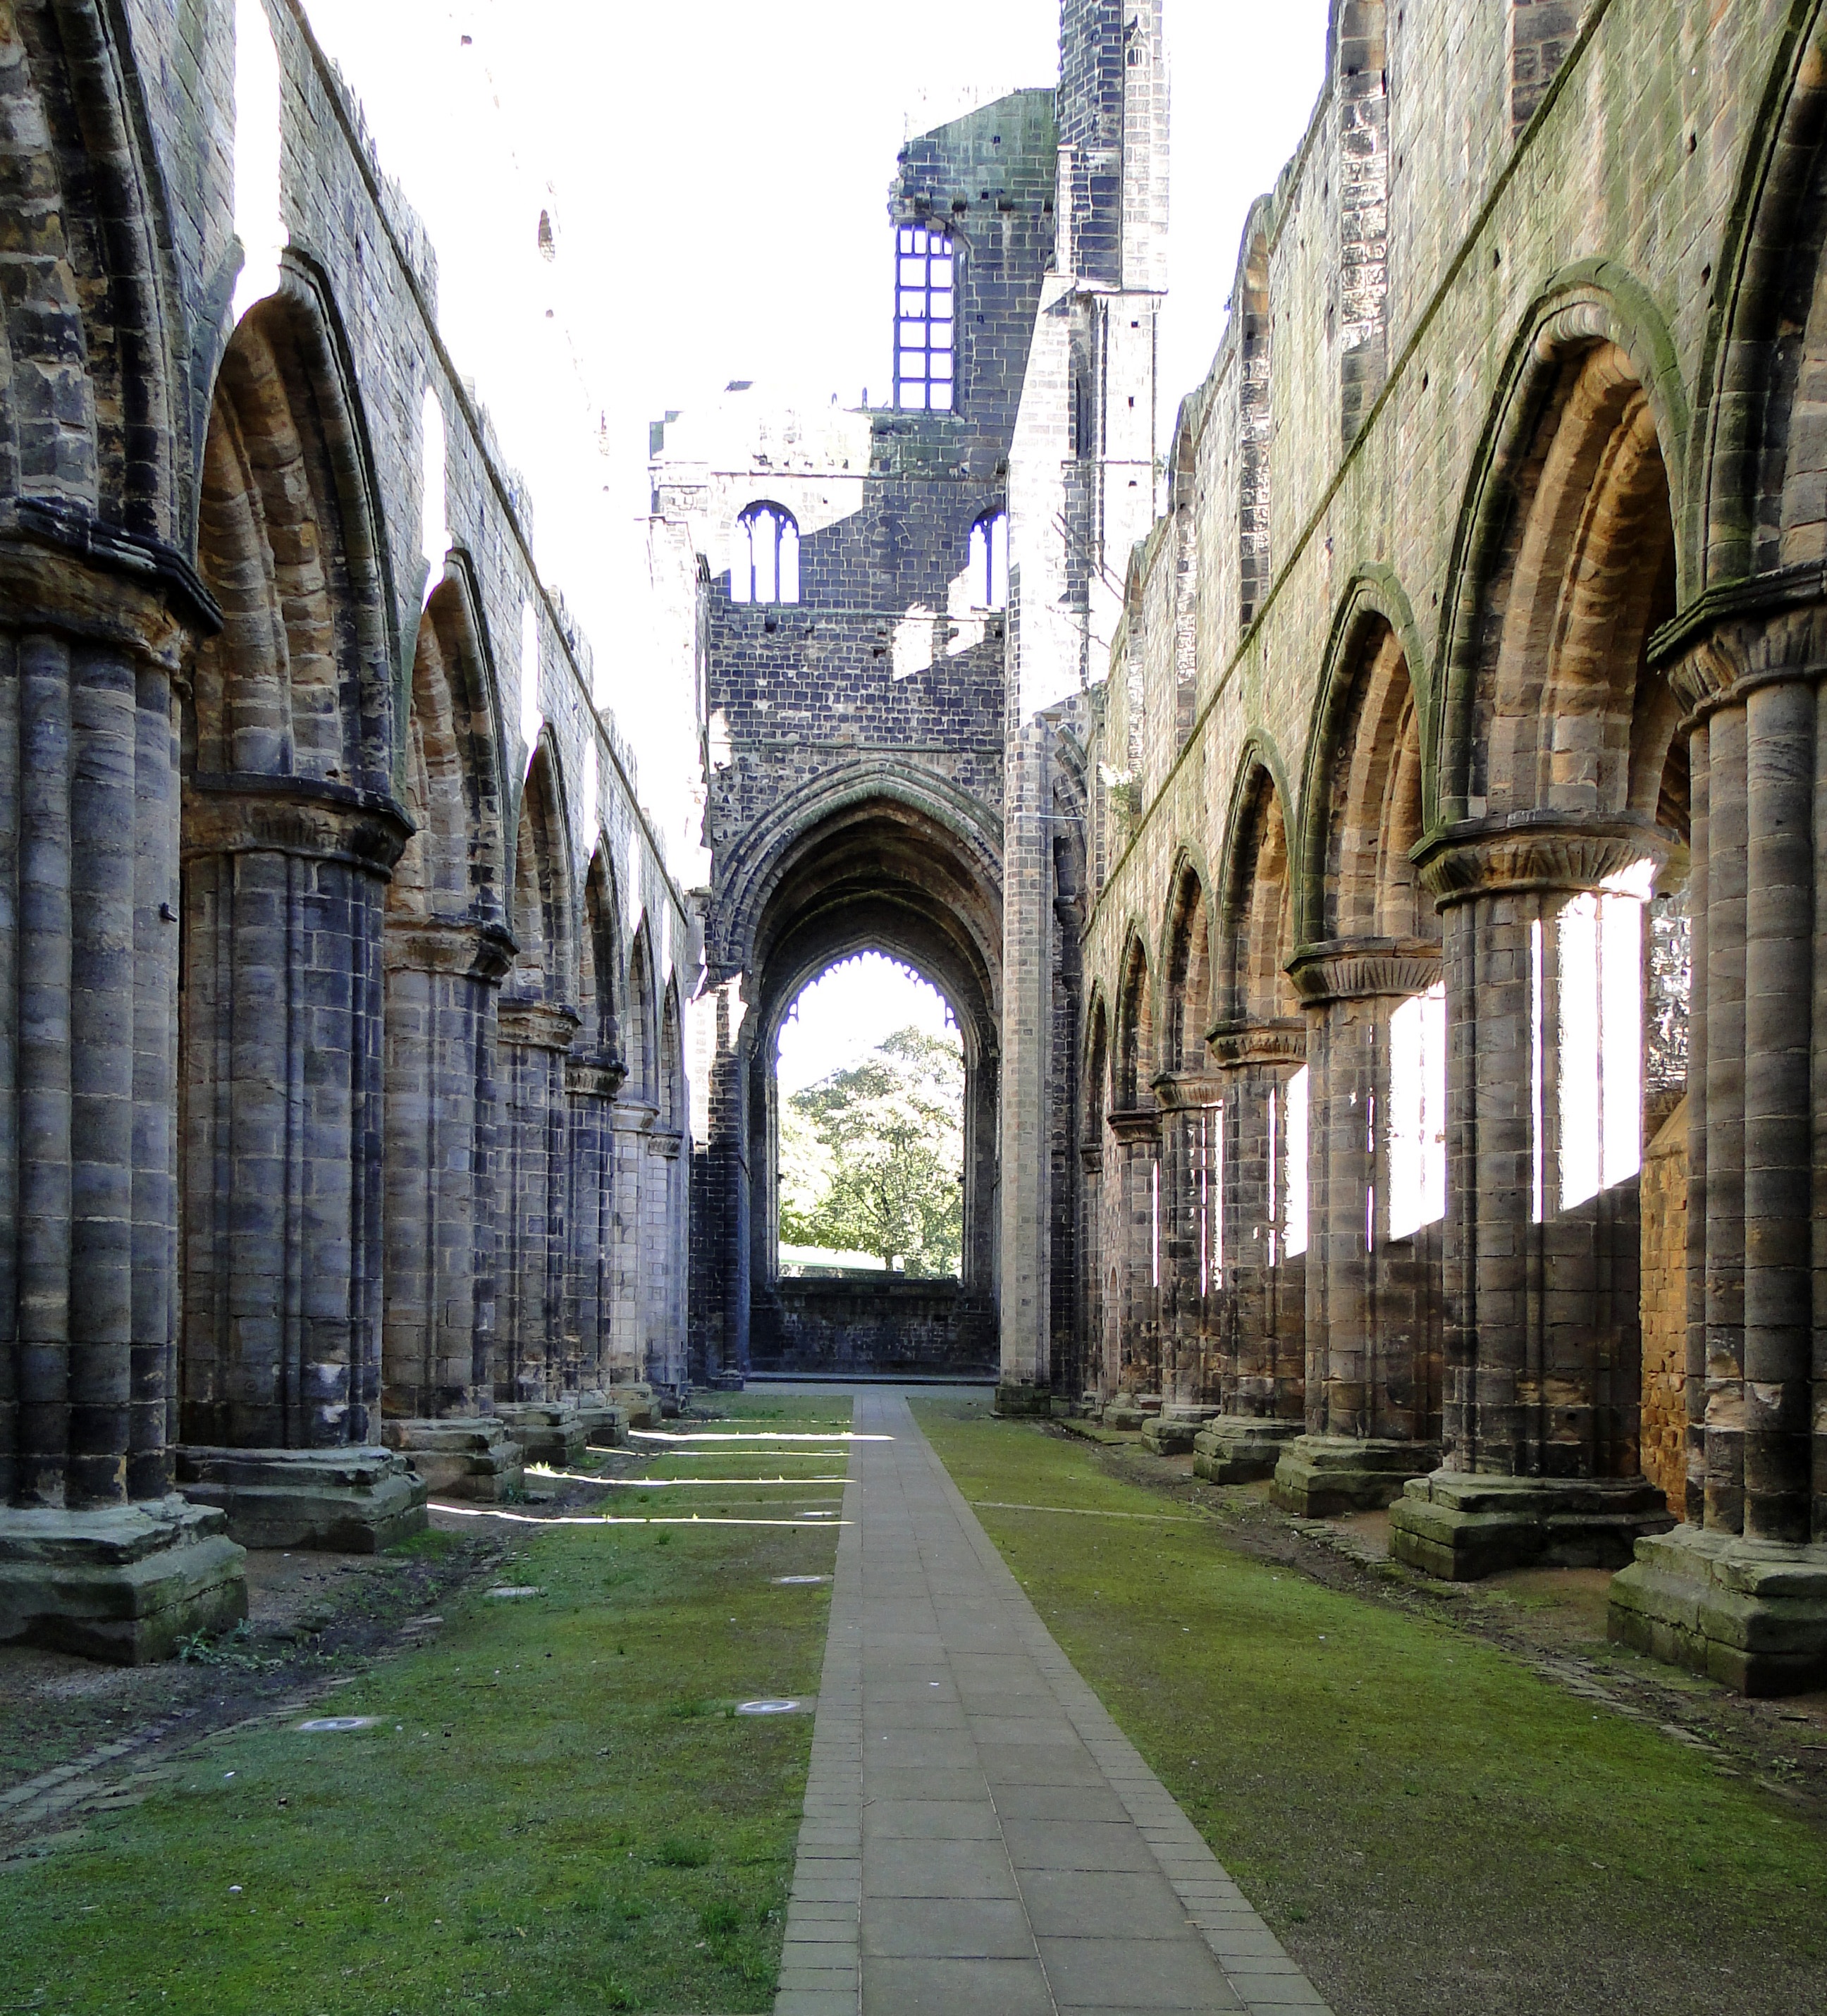
architecture, building, old, monument, arch, religion, church, cathedral, chapel, ruin, waterway, place of worship, england, courtyard, monastery, arcade, nave, abbey, remains, estate, historically, lapsed, sand stone, page speed